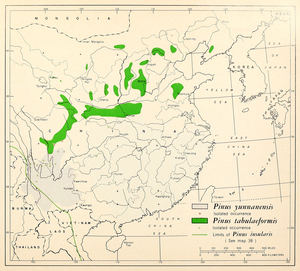
Pinus yunnanensis est une espèce de conifères de la famille des Pinaceae, poussant entre 600 et 3000 mètres d'altitude, sur le plateau tibétain au Nord la province du Yunnan, il s'étend vers le Nord dans la province du Sichuan et plus au Sud, jusqu'au Nord de la Birmanie. Il s'étend également dans des régions abritant traditionnellement des feuillus.